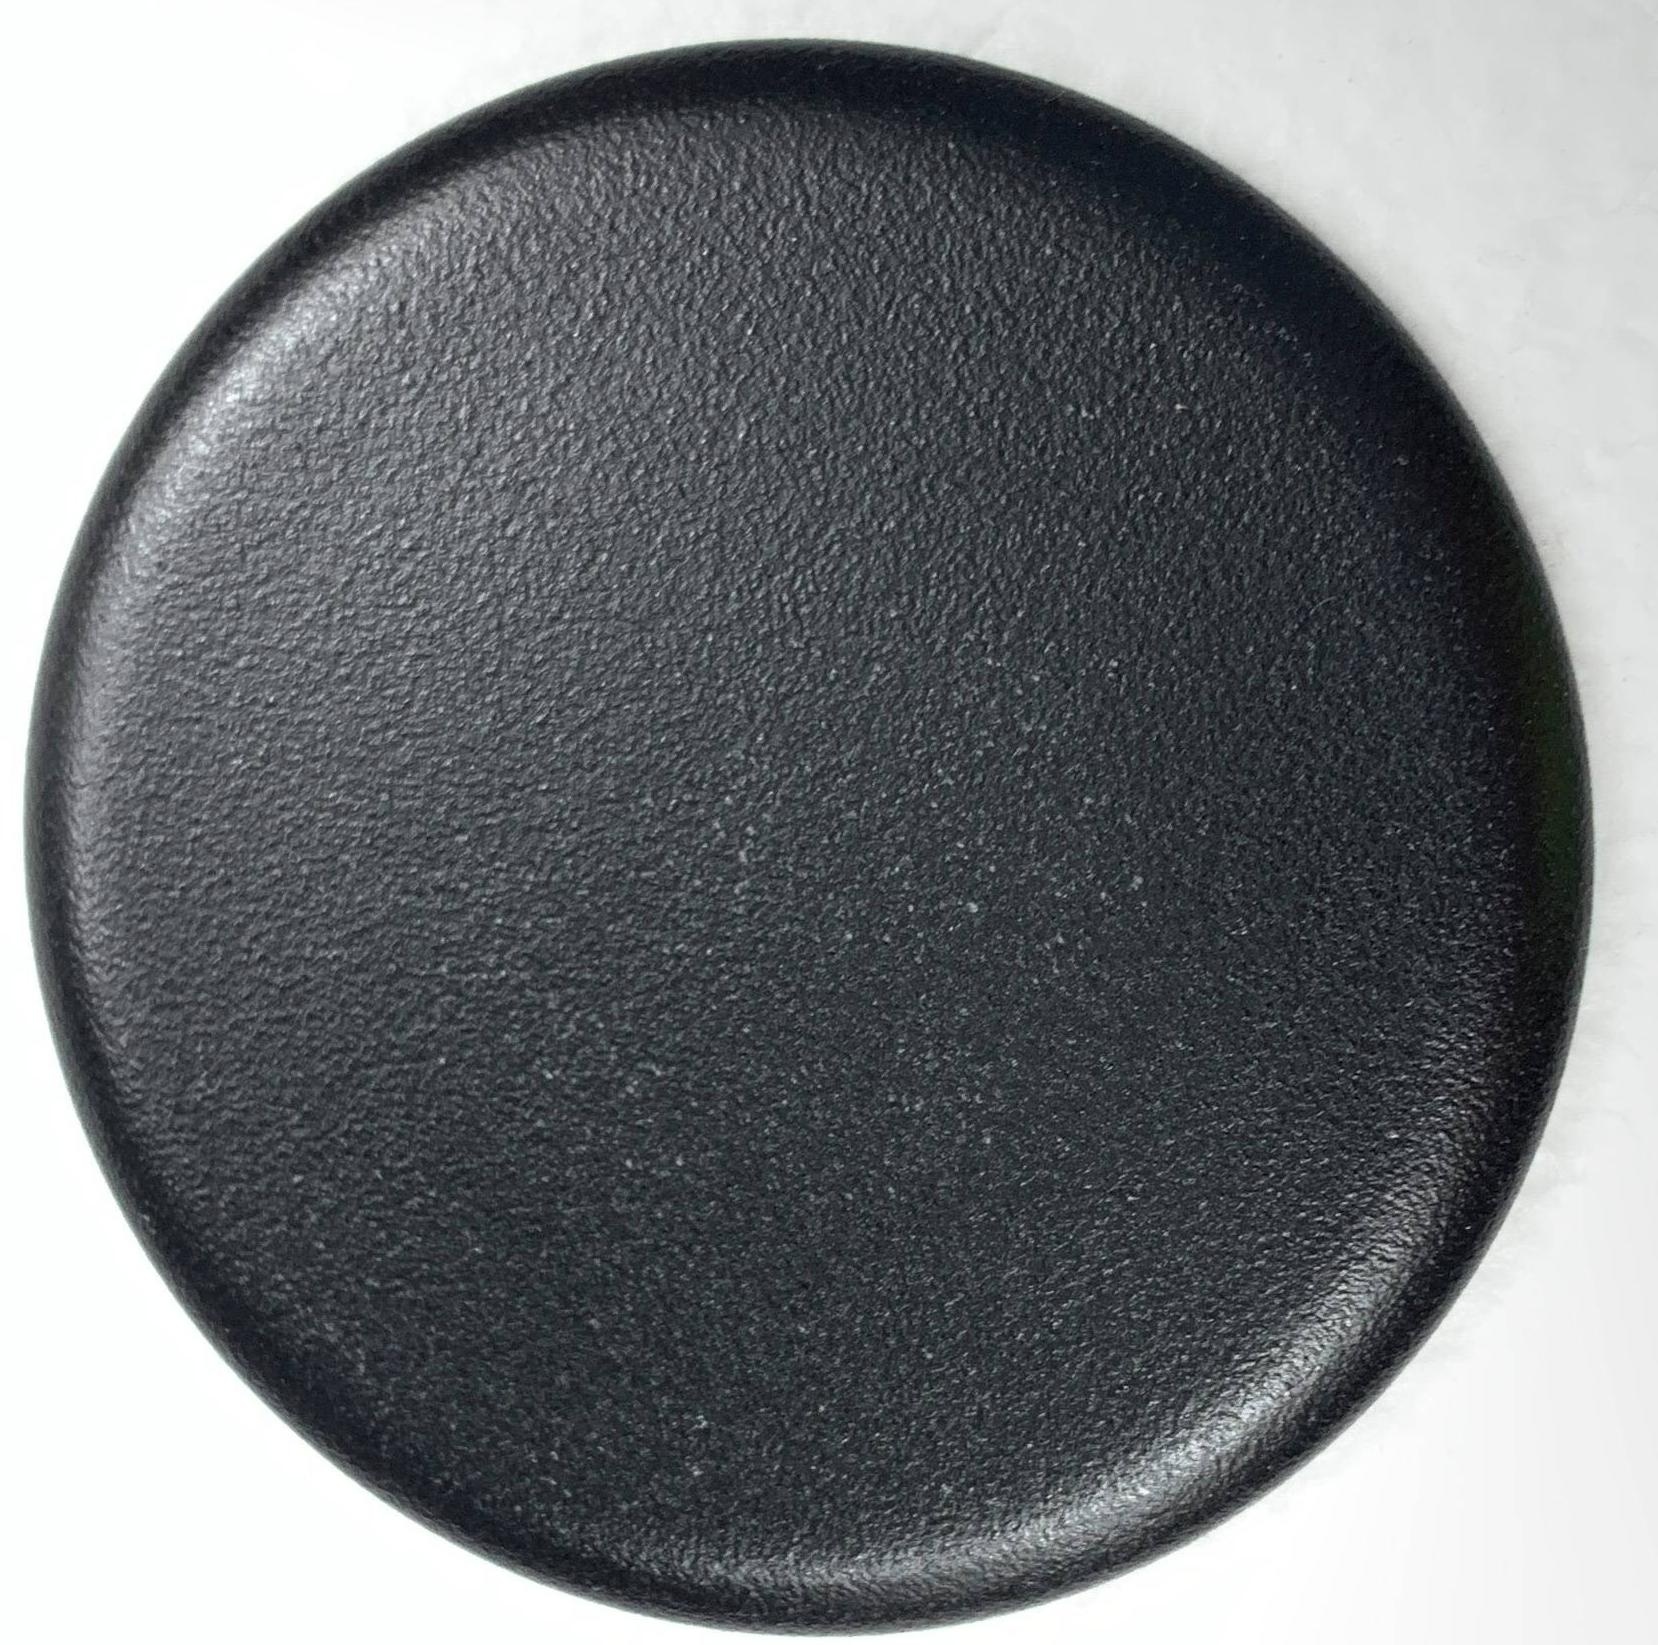
Technika UPRIGHT WOK INNER CAP(65MM) //VUC90SS - PA210003002
Brand: Technika
For pricing and availability please email steve@appliancespares.nz Suits: B6GEFTSS-3, B9GEFTCSS, B9GEFTPROSS-3, B9GEFTSS-3, B9GEFTSS-3LPG, GHE09TDSS-4, GHE09TDSS-4LPG, MCGHE09TDSS-4, RVU60WB, RVU60WSS, RVU90CERSS, RVU90FWSS, T640TE8, TU950ME3SFRL, TU950ME3SFRLLPG, TU950TLE8, TU950TLE8BG, TU950TLE8G, TU950TLE8GLPG, TU950TLE8LPG, TU950TLE8SB, TU950TME8, TU950TME8BG, TU950TME8BGLPG, TU950TME8G, TU950TME8GLPG, TU950TME8LPG, TU950TME8SB, TU950TME8SS, VGGU90SS, VUC90SS
Category: Home & Garden > Kitchen & Dining > Cookware & Bakeware > Cookware Accessories > Wok Accessories